Ty Hardin

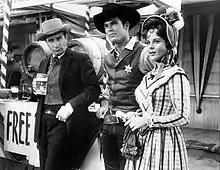
John Beradino, Hardin, and Anne Helm in 1961

In 1958, Hardin had his name changed legally from Orison Whipple Hungerford Jr., to Ty Hardin. He ascribed the change to a matter of convenience.